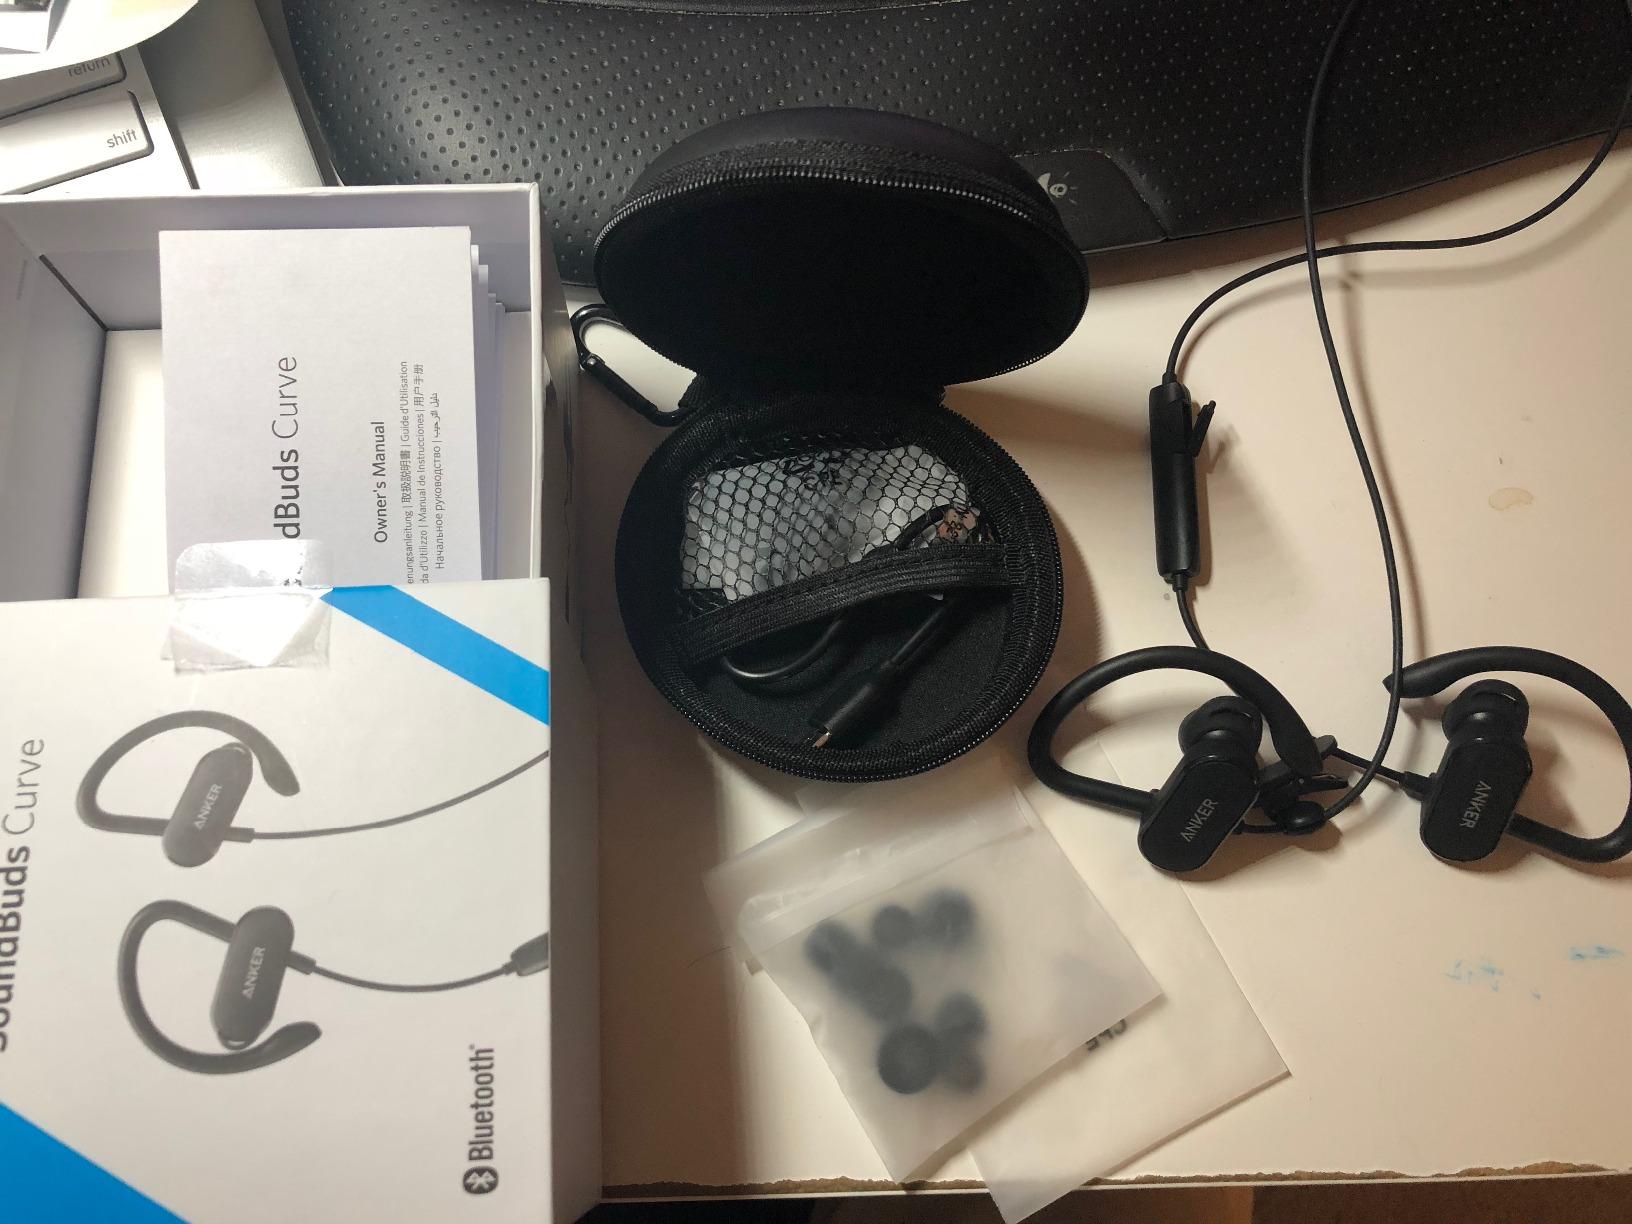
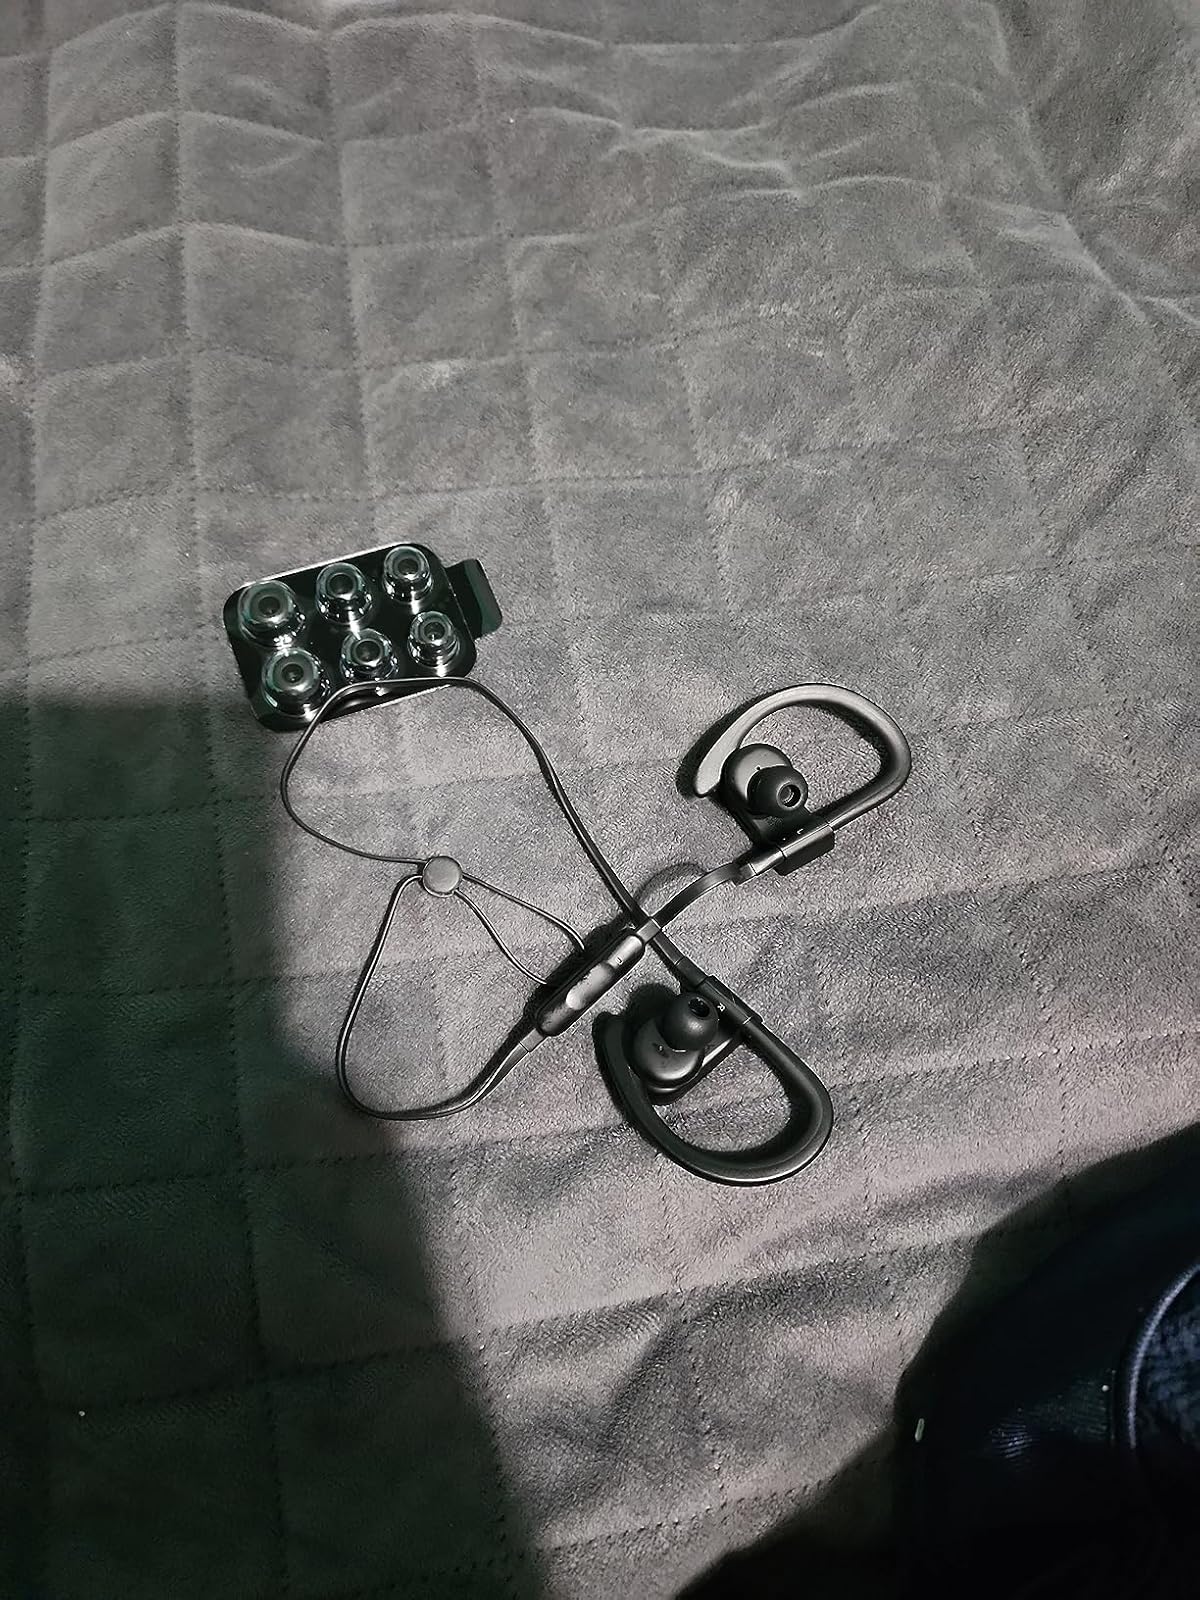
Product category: headphones
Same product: no